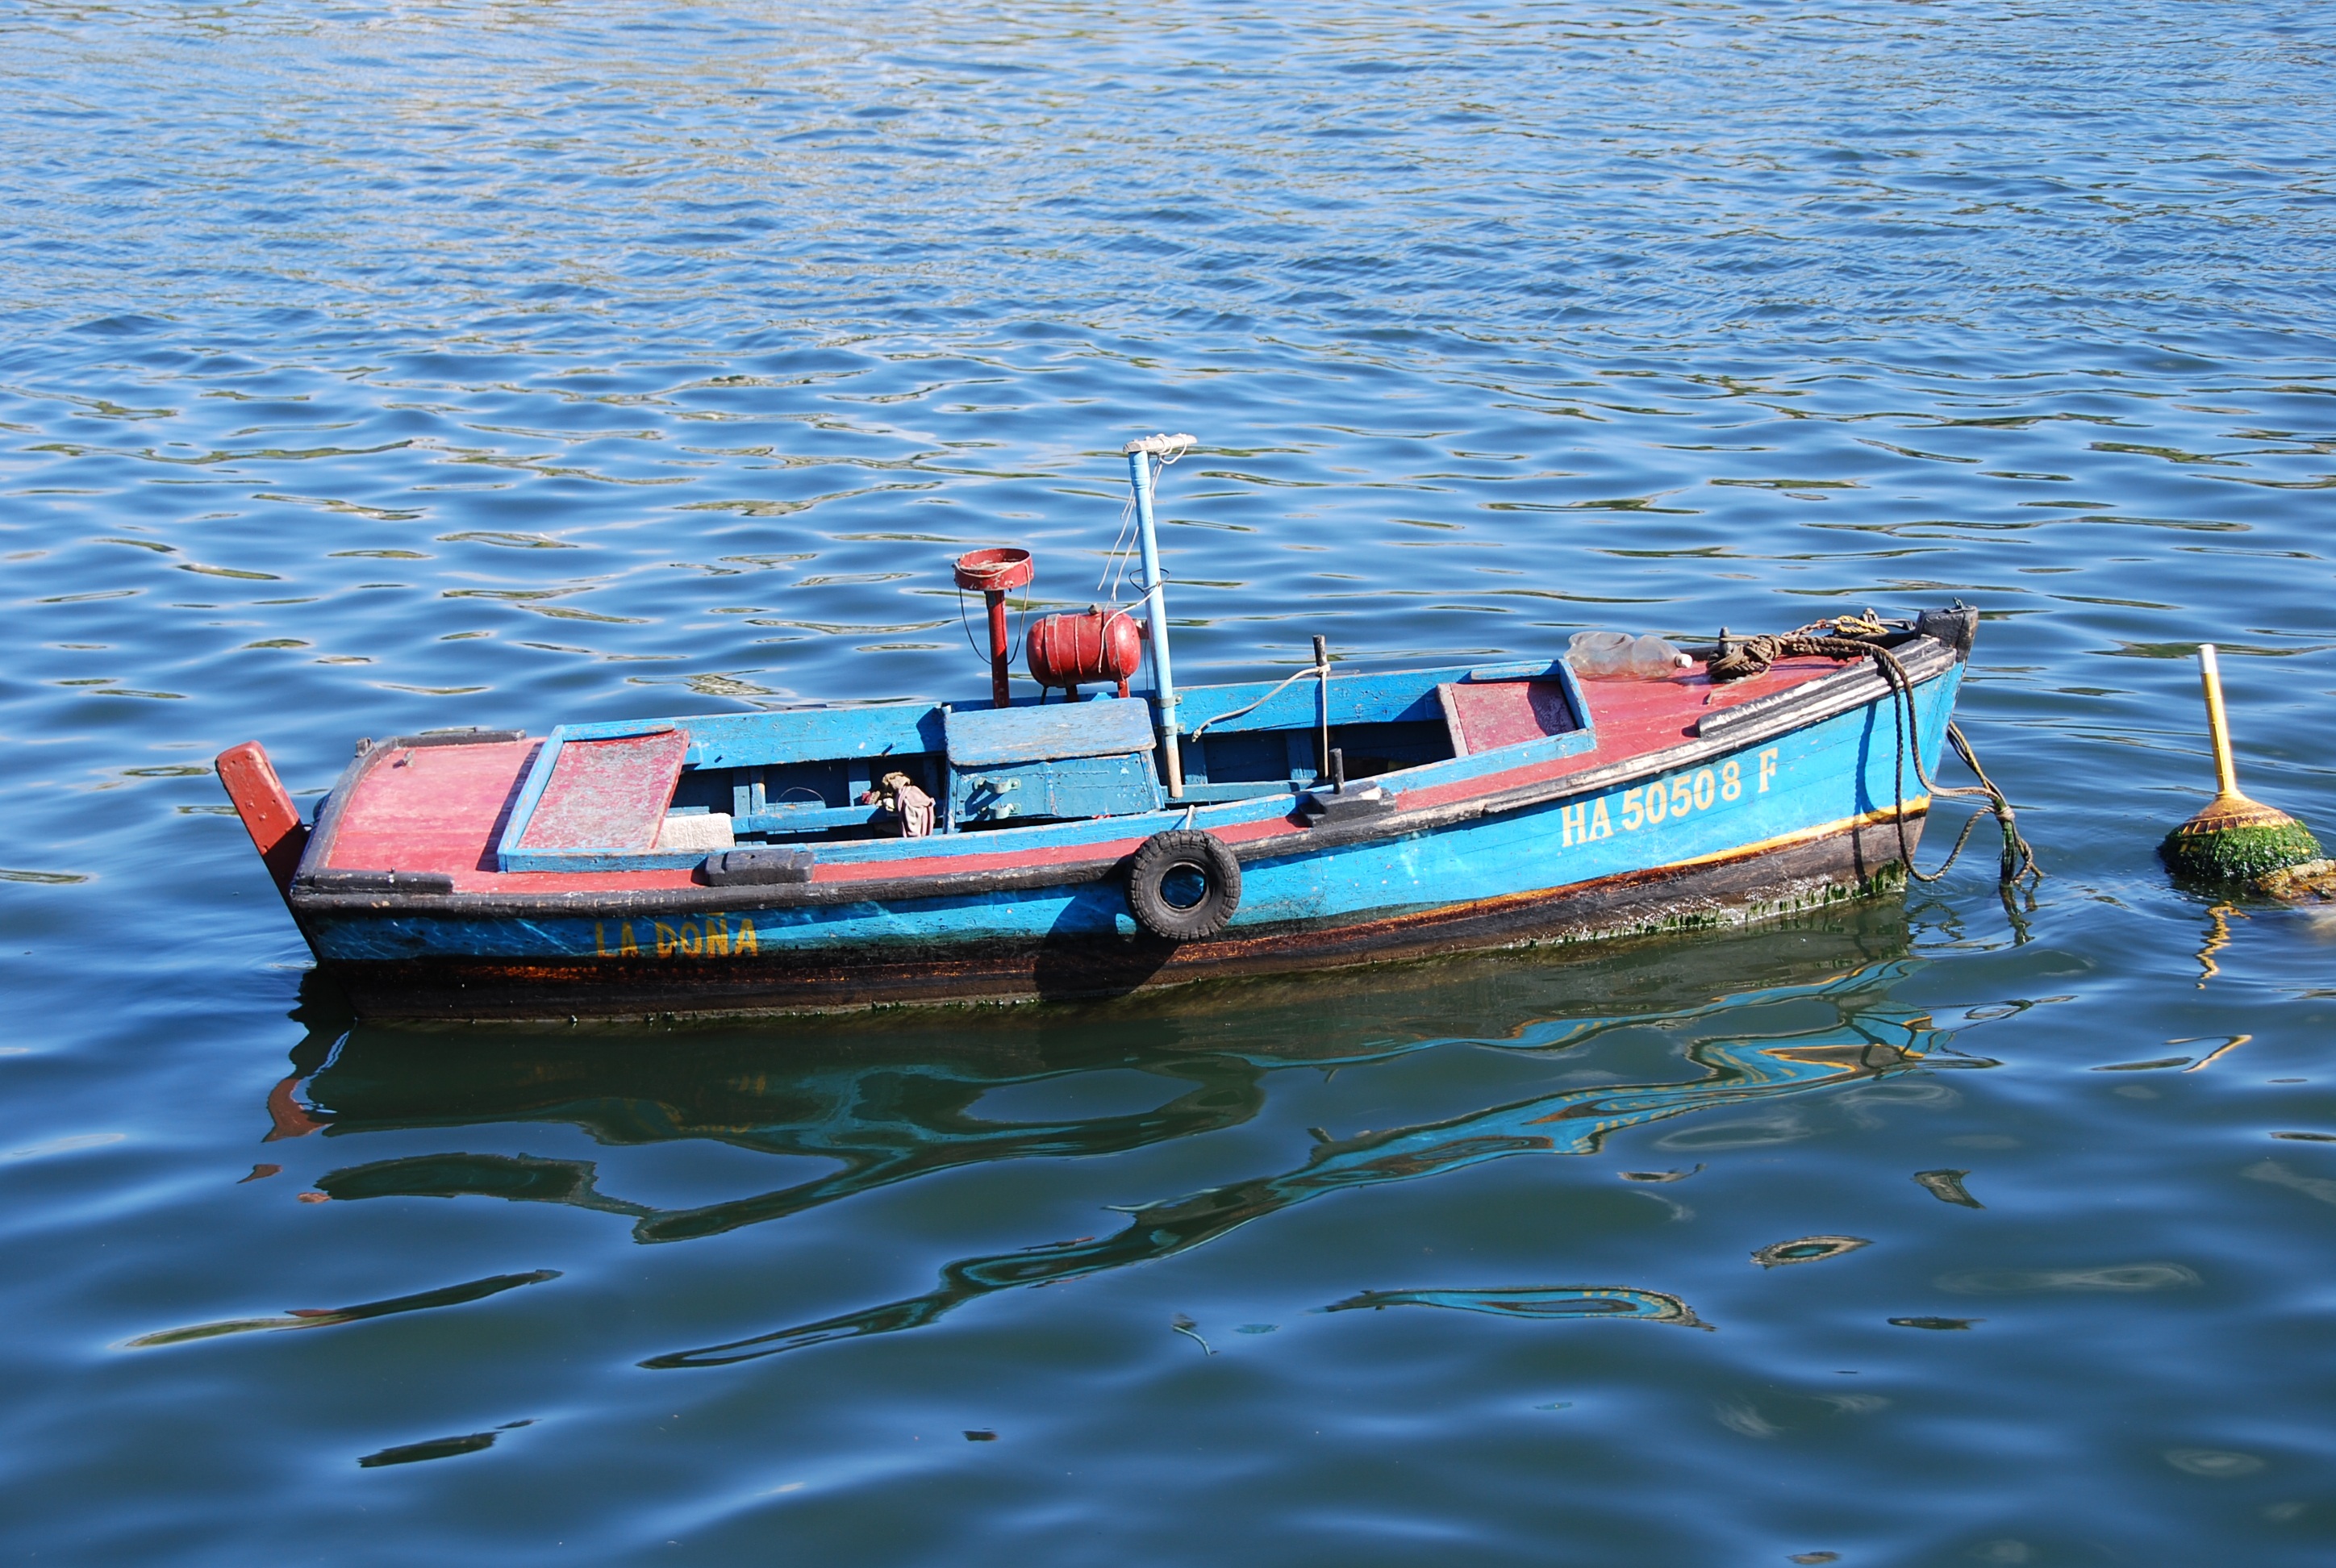
sea, boat, vehicle, waterway, motorboat, boating, channel, watercraft, fishing vessel, pilot boat, watercraft rowing